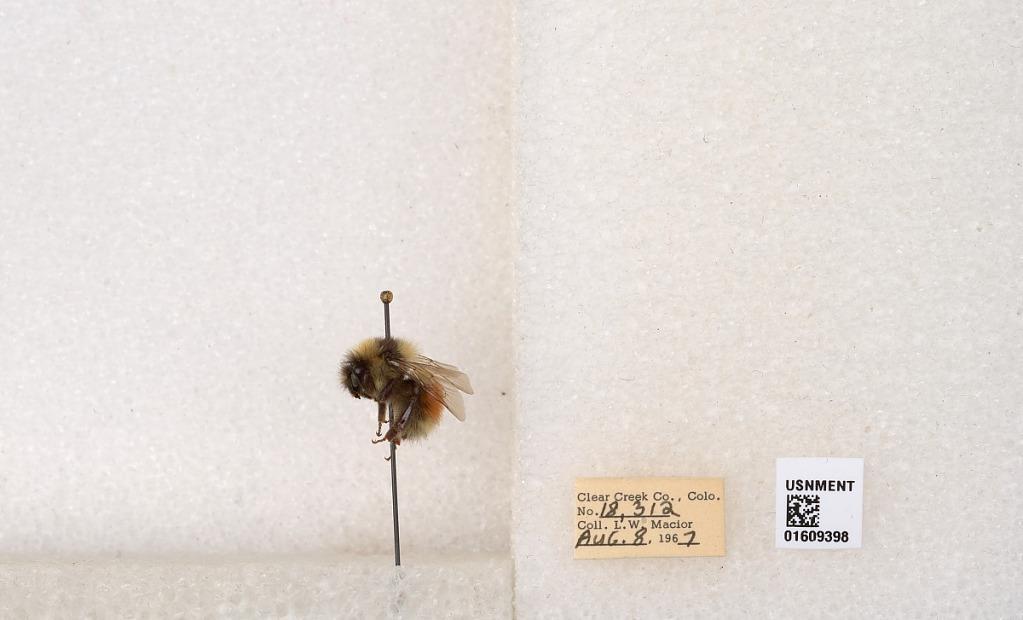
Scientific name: Bombus (Pyrobombus) sylvicola Kirby
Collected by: L. Macior
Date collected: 1967-8-8
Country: United States
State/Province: Colorado
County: Clear Creek
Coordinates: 39.6856, -105.645